Shimokoma Station

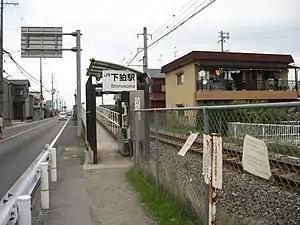
Shimokoma Station, October 2006

is a passenger railway station located in the town of Seika, Kyoto, Japan. There is a transfer at this station to the nearby Komada Station on the Kintetsu Kyoto Line.